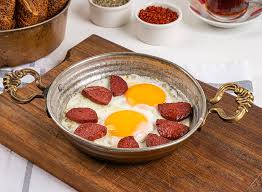
Label: eggs_with_sausage